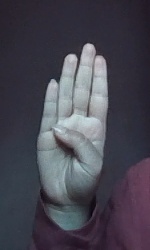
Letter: kaaf